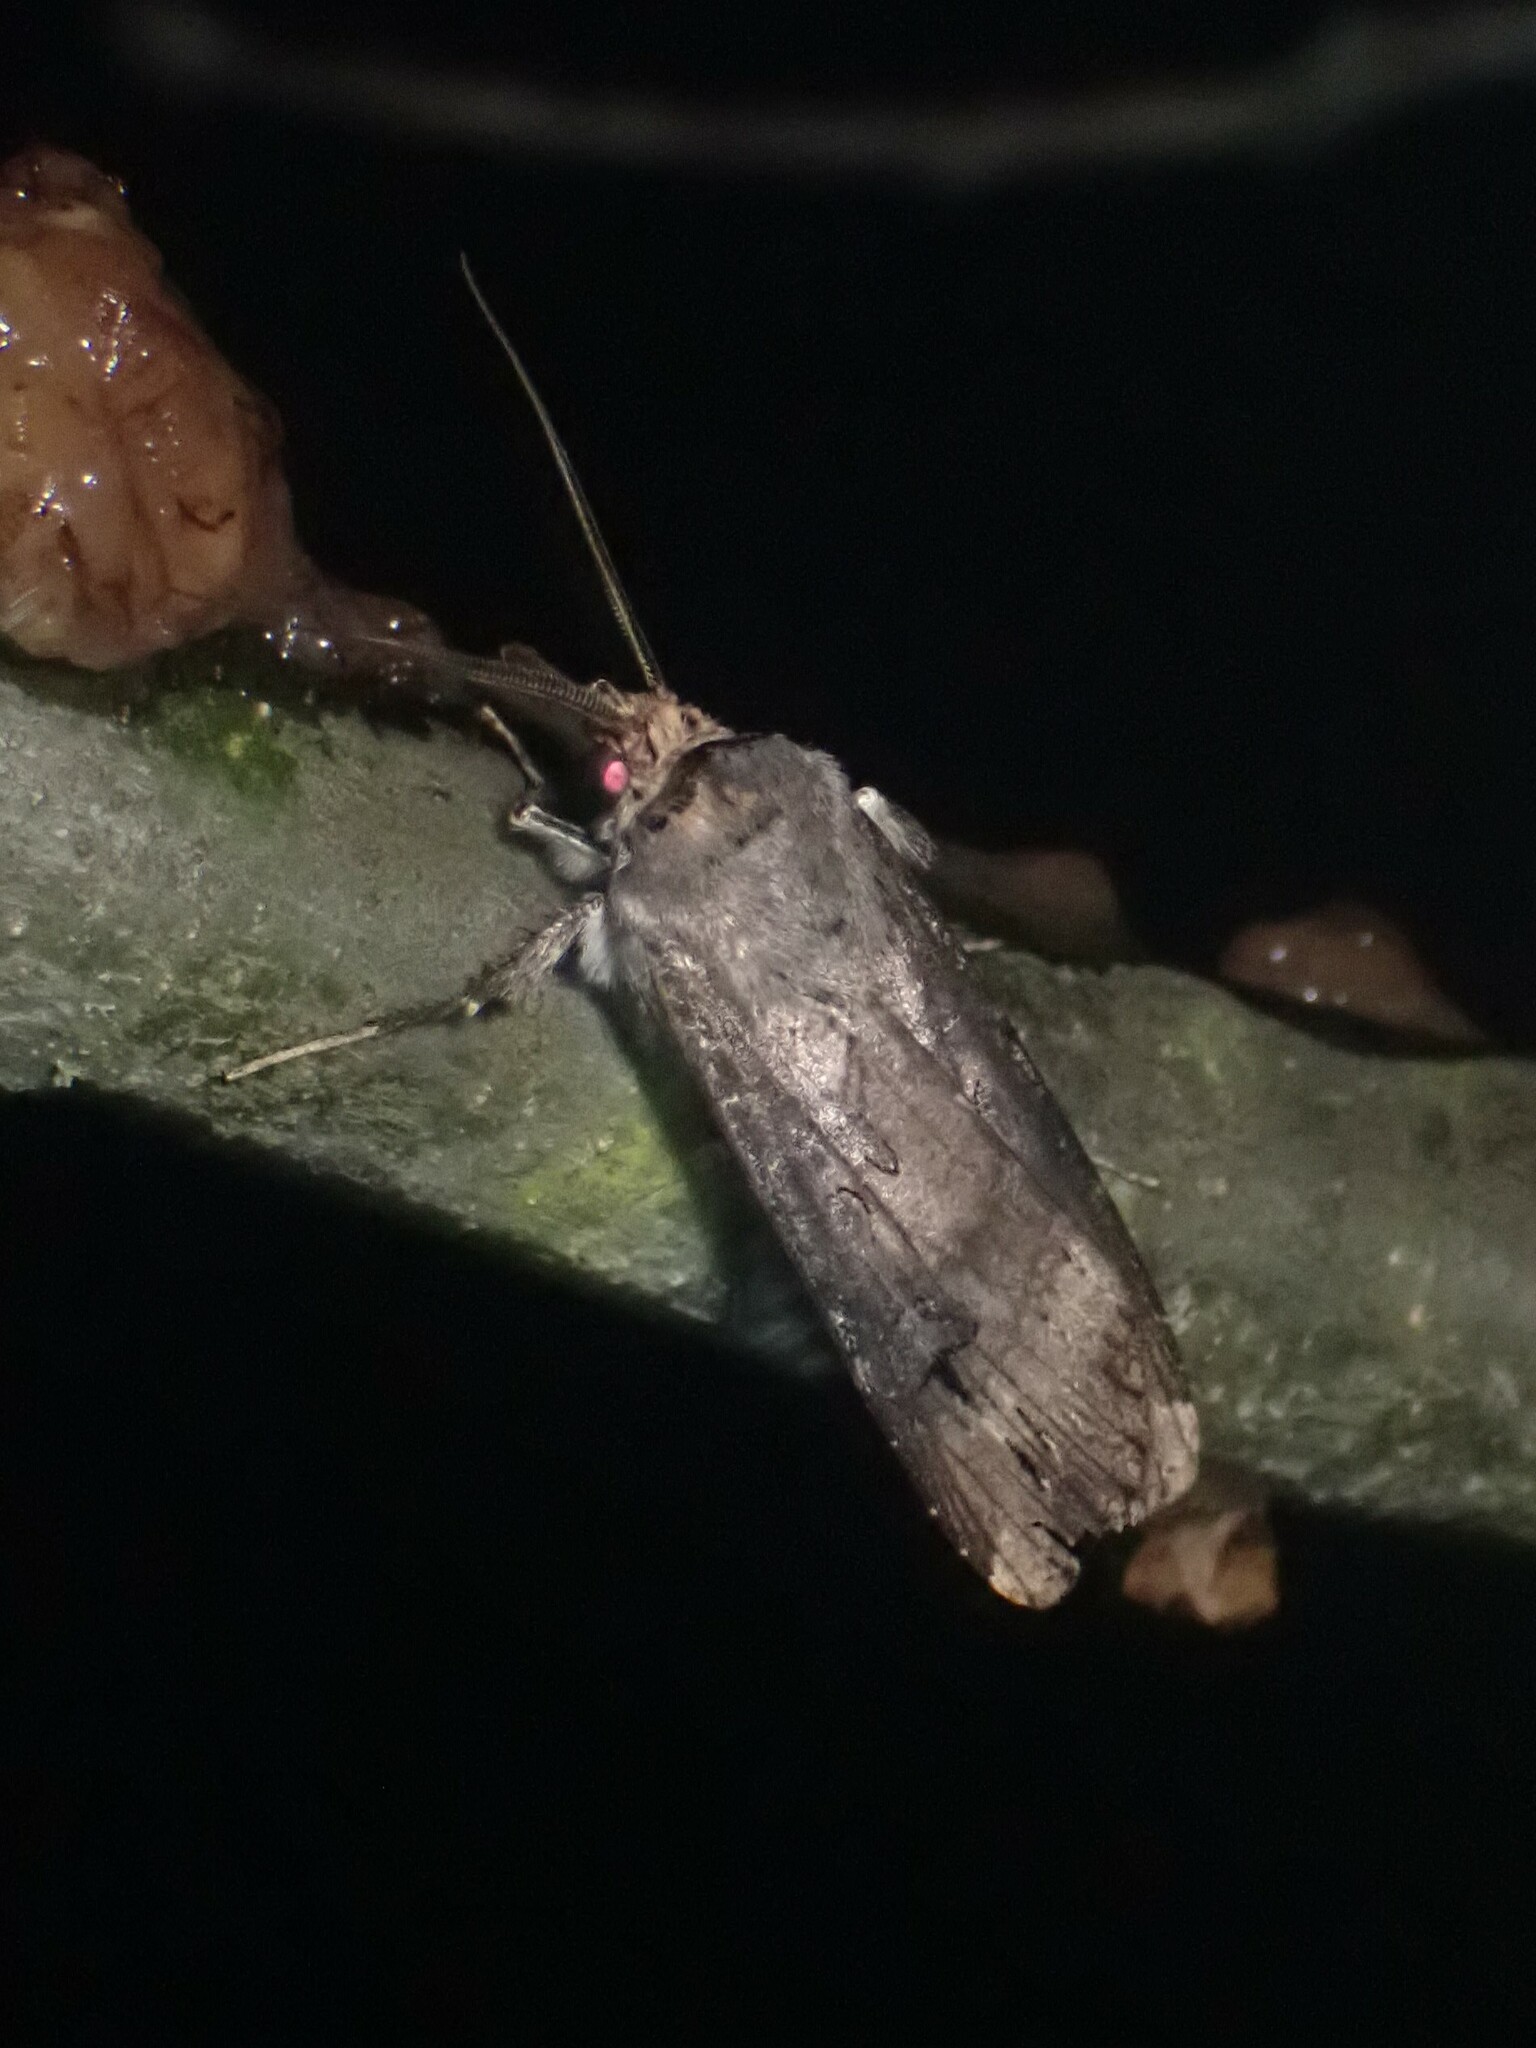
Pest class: cutworms